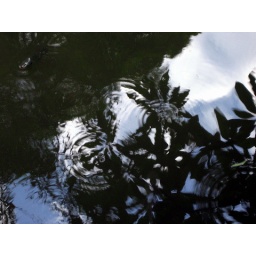
sky in the water